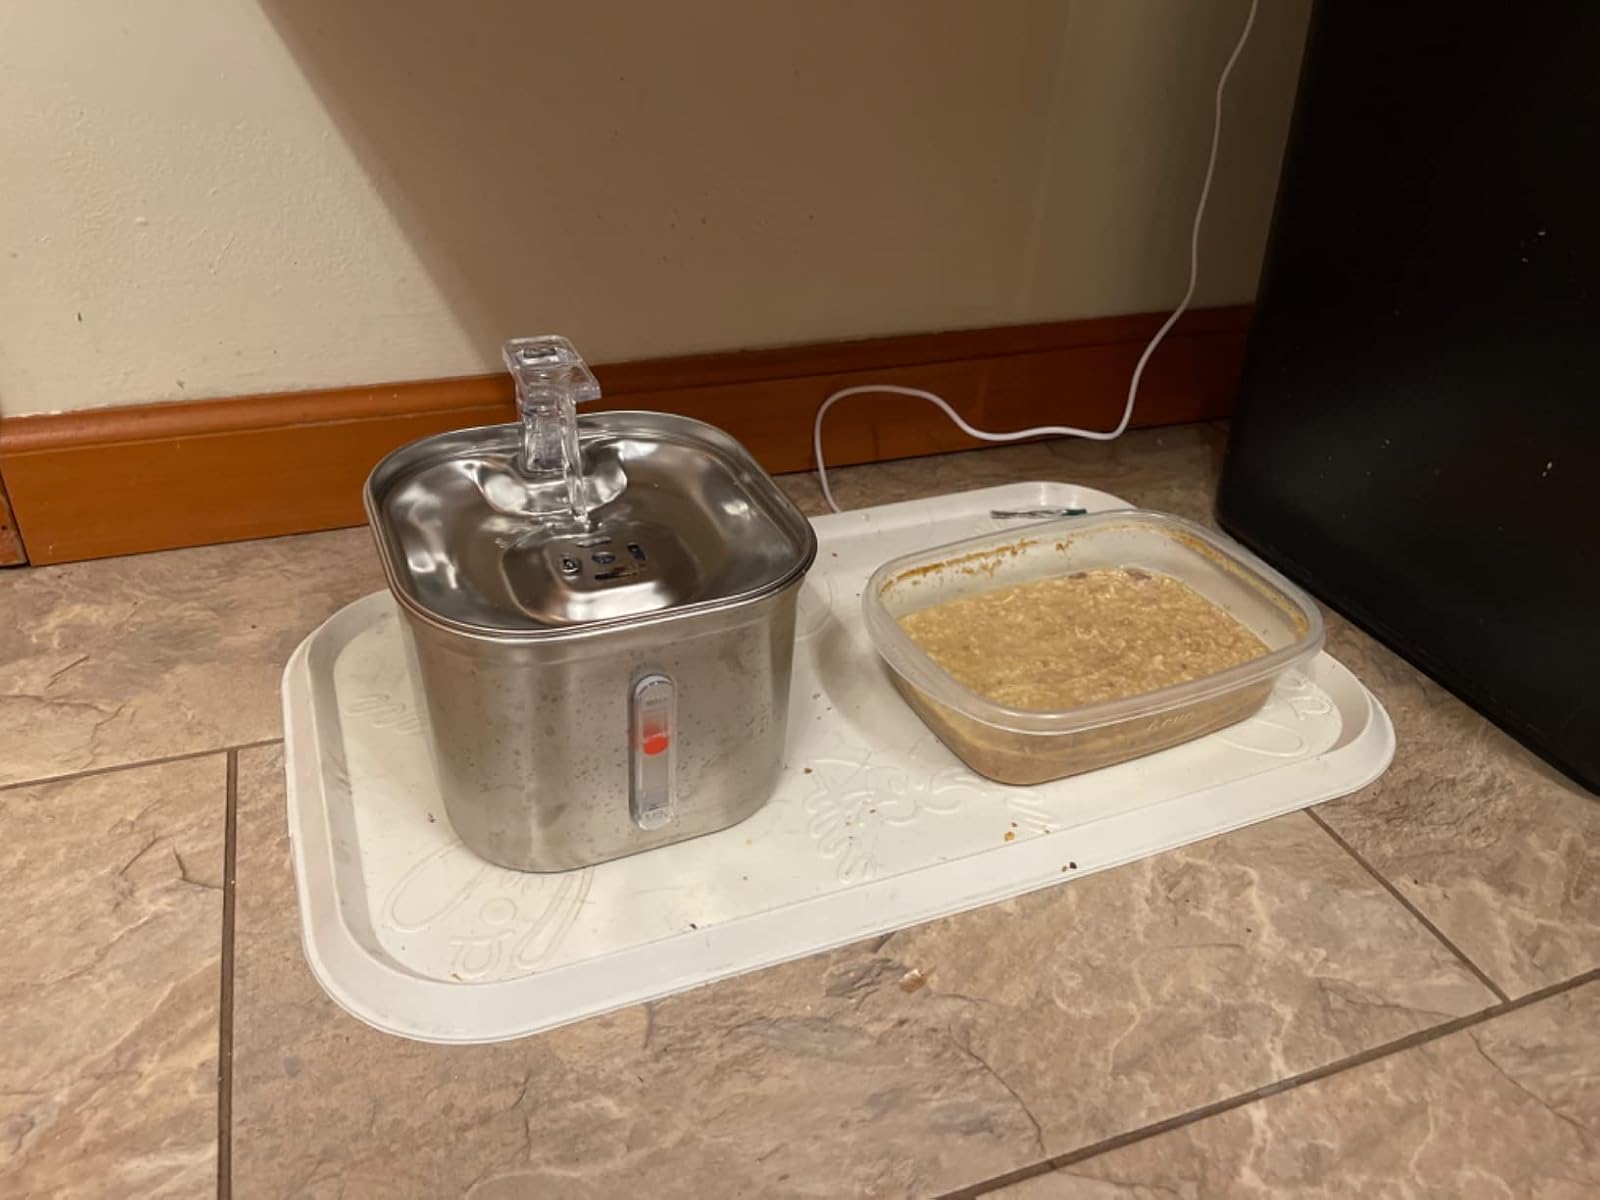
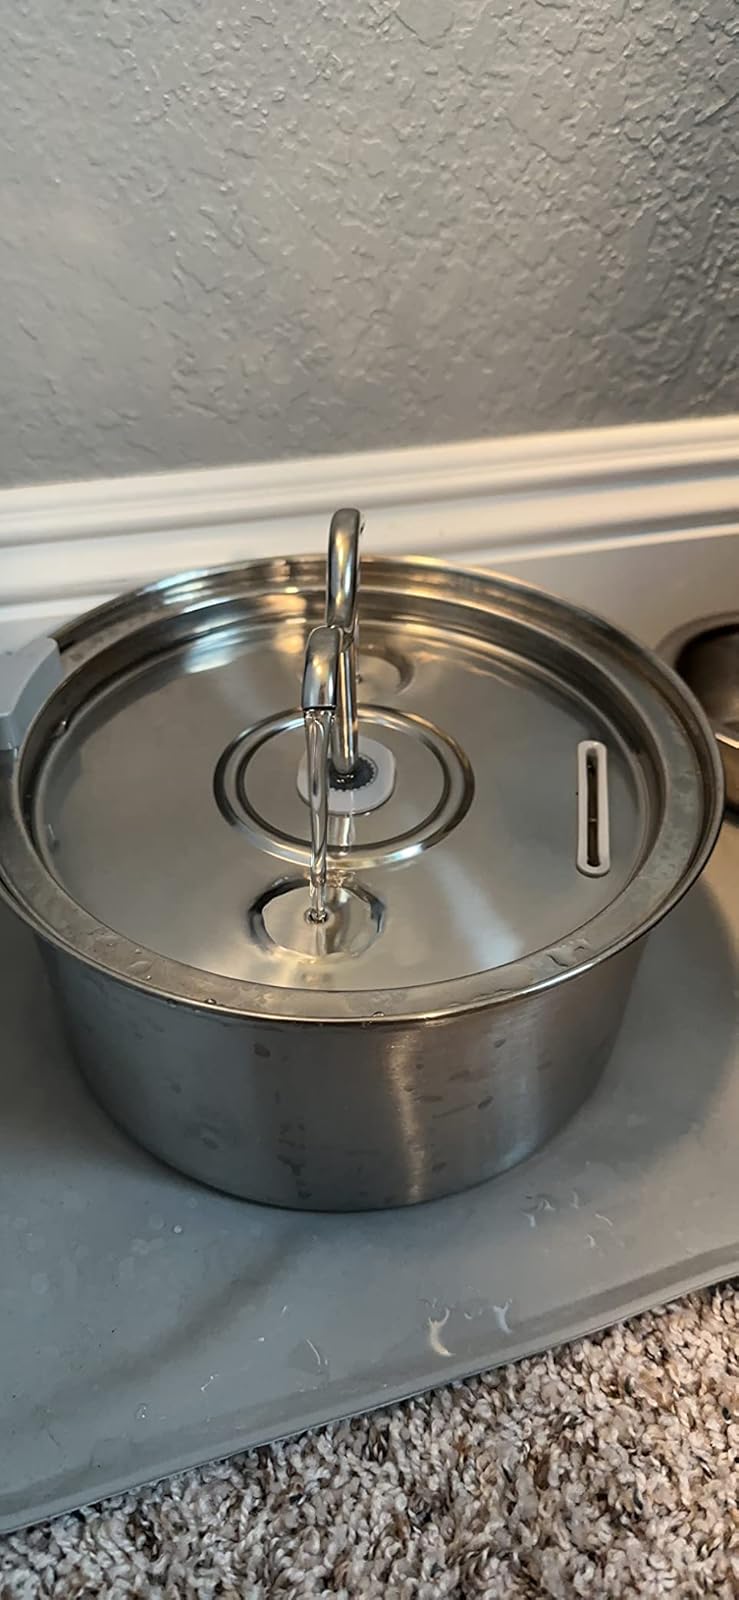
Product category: items_bowl
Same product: no